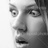
Emotion: surprise